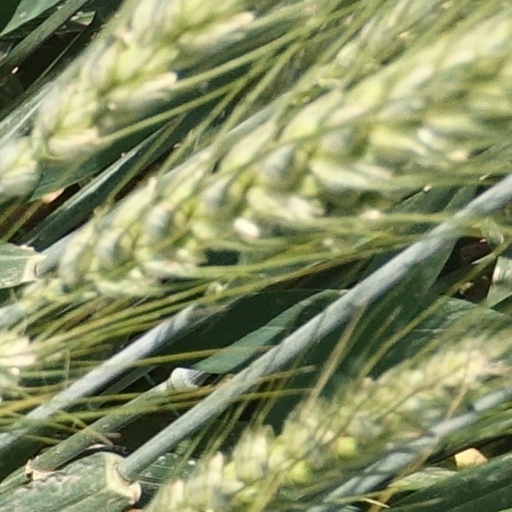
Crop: wheat